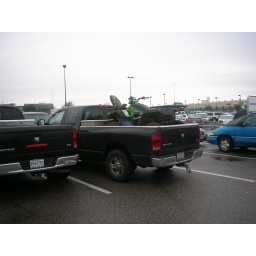
I finally find someone who actually uses the back of his truck ... here in the Wal-Mart car park